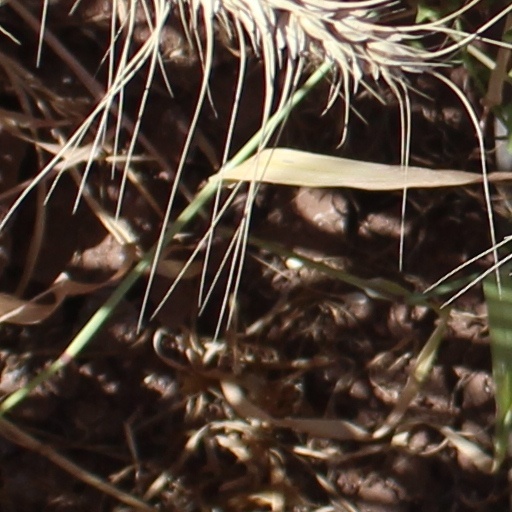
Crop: wheat